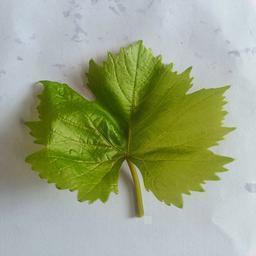
Label: Healthy Leaves